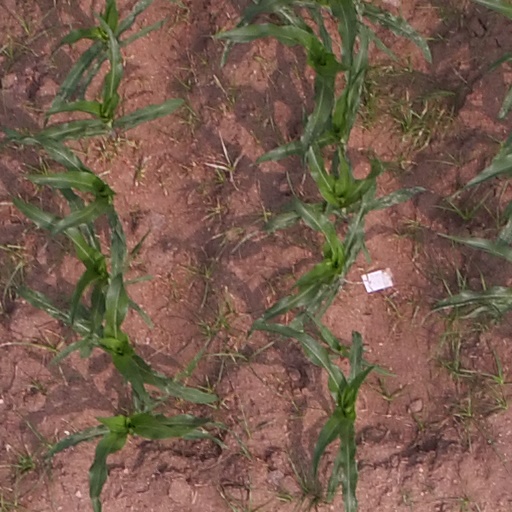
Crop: maize; corn